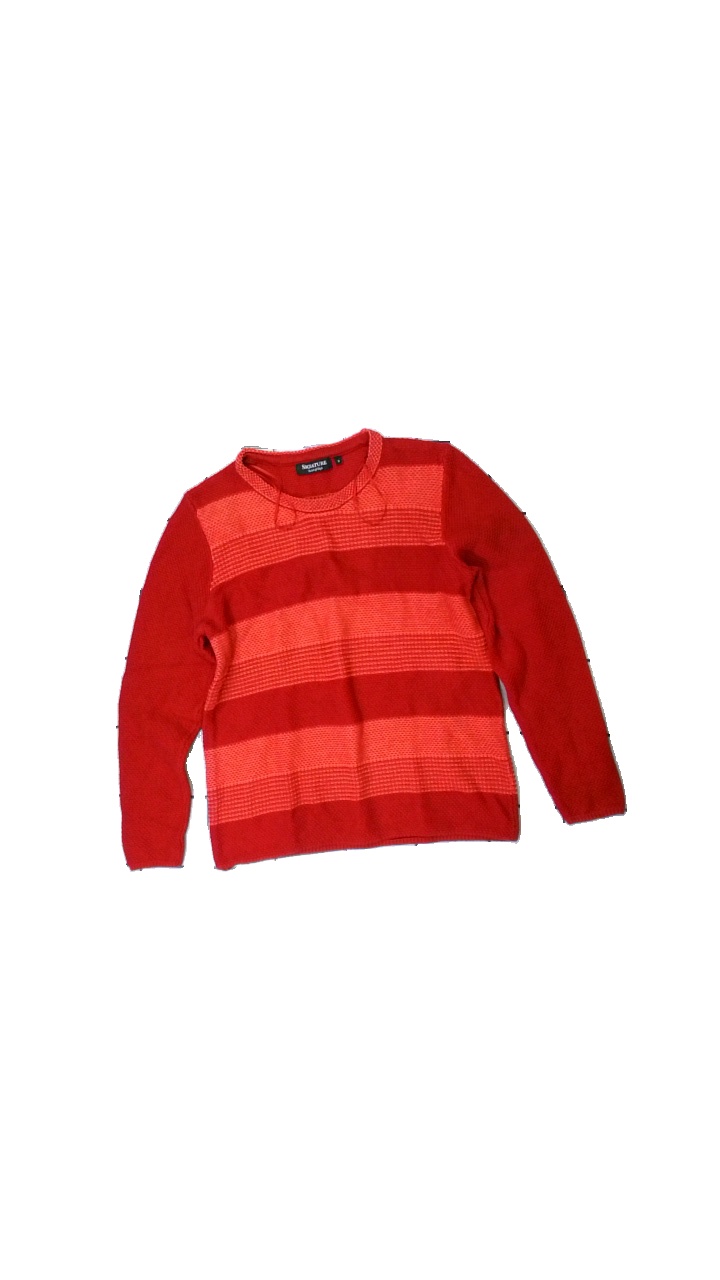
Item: Sweater (Ladies)
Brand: Signature
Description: Striped red knitted sweater.
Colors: Red
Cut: Regular, C-collar
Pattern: Striped
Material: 100% cotton
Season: All
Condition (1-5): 4
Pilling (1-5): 5
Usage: Reuse
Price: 50-100